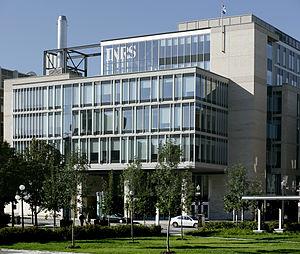
Photo de l'édifice de l'Institut national de la recherche scientifique (INRS) situé au 490, rue de la Couronne, Québec (Québec) G1K 9A9 CANADA. L'édifice abrite le siège social de l'INRS ainsi que le Centre Eau Terre Environnement.
L'Institut national de la recherche scientifique est une université de recherche et de formation de 2ᵉ et 3ᵉ cycles. Première université au Canada pour son intensité en recherche, l’INRS rassemble 150 professeurset près de 700 étudiants et stagiaires postdoctoraux répartis dans quatre centres à Montréal, à Québec, à Laval et à Varennes. L'INRS est une des dix composantes du réseau de l'Université du Québec. Le siège social de l'INRS est situé à Québec. L'INRS publie PlanèteINRS.ca, un webzinequi présente les avancées en recherche réalisées au sein de l'université. Son directeur général actuel est Luc-Alain Giraldeau nommé en 2017.